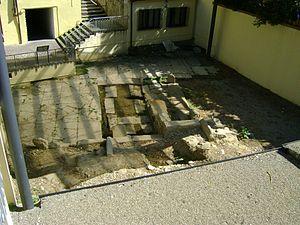
Sàrsina une commune italienne de la province de Forlì-Cesena dans la région Émilie-Romagne en Italie.